Canada

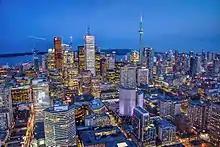
The Toronto financial district is the second-largest financial centre in North America, the seventh-largest globally in employment and the heart of Canada's finance industry.

The Parliament of Canada passes all federal statute laws. It comprises the monarch, the House of Commons, and the Senate. While Canada inherited the British concept of parliamentary supremacy, this was later, with the enactment of the Constitution Act, 1982, all but completely superseded by the American notion of the supremacy of the law.